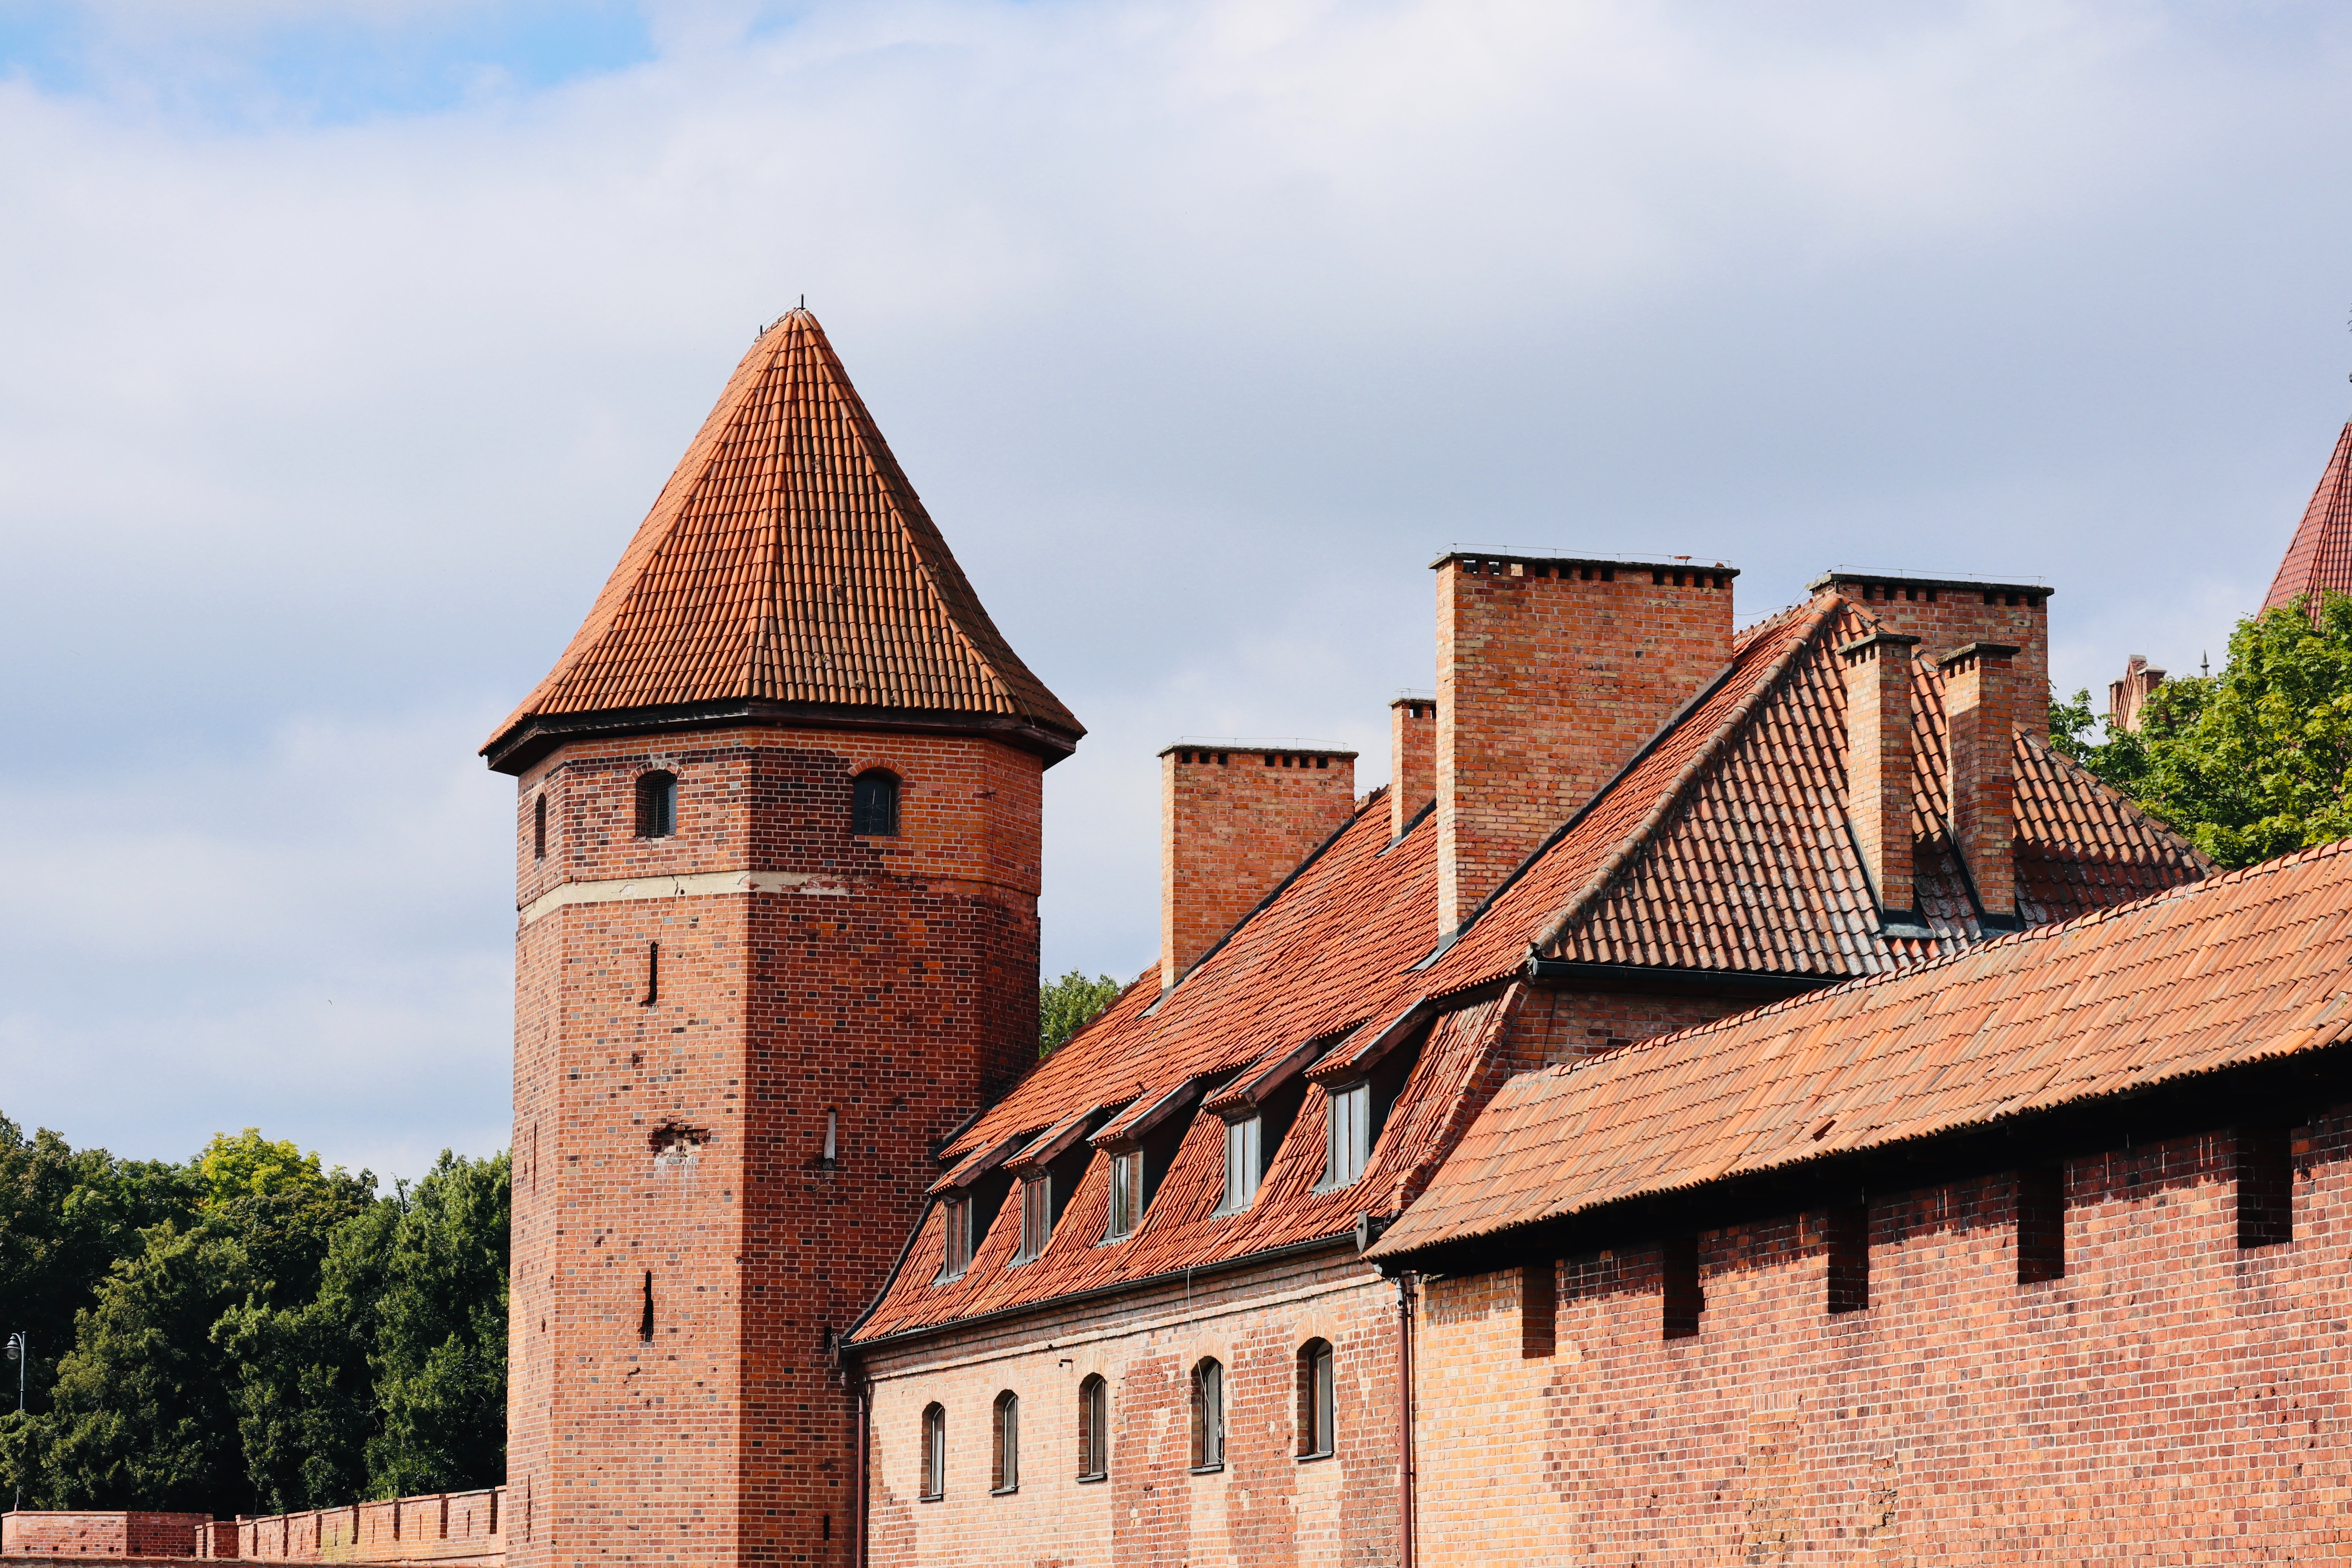
building, sky, cloud, window, brickwork, brick, building material, facade, tree, house, roof, turret, city, grass, medieval architecture, spire, history, manor house, castle, plant, historic site, steeple, wood, stately home, monastery, place of worship, estate, listed building, almshouse, church, convent, historic house, chimney